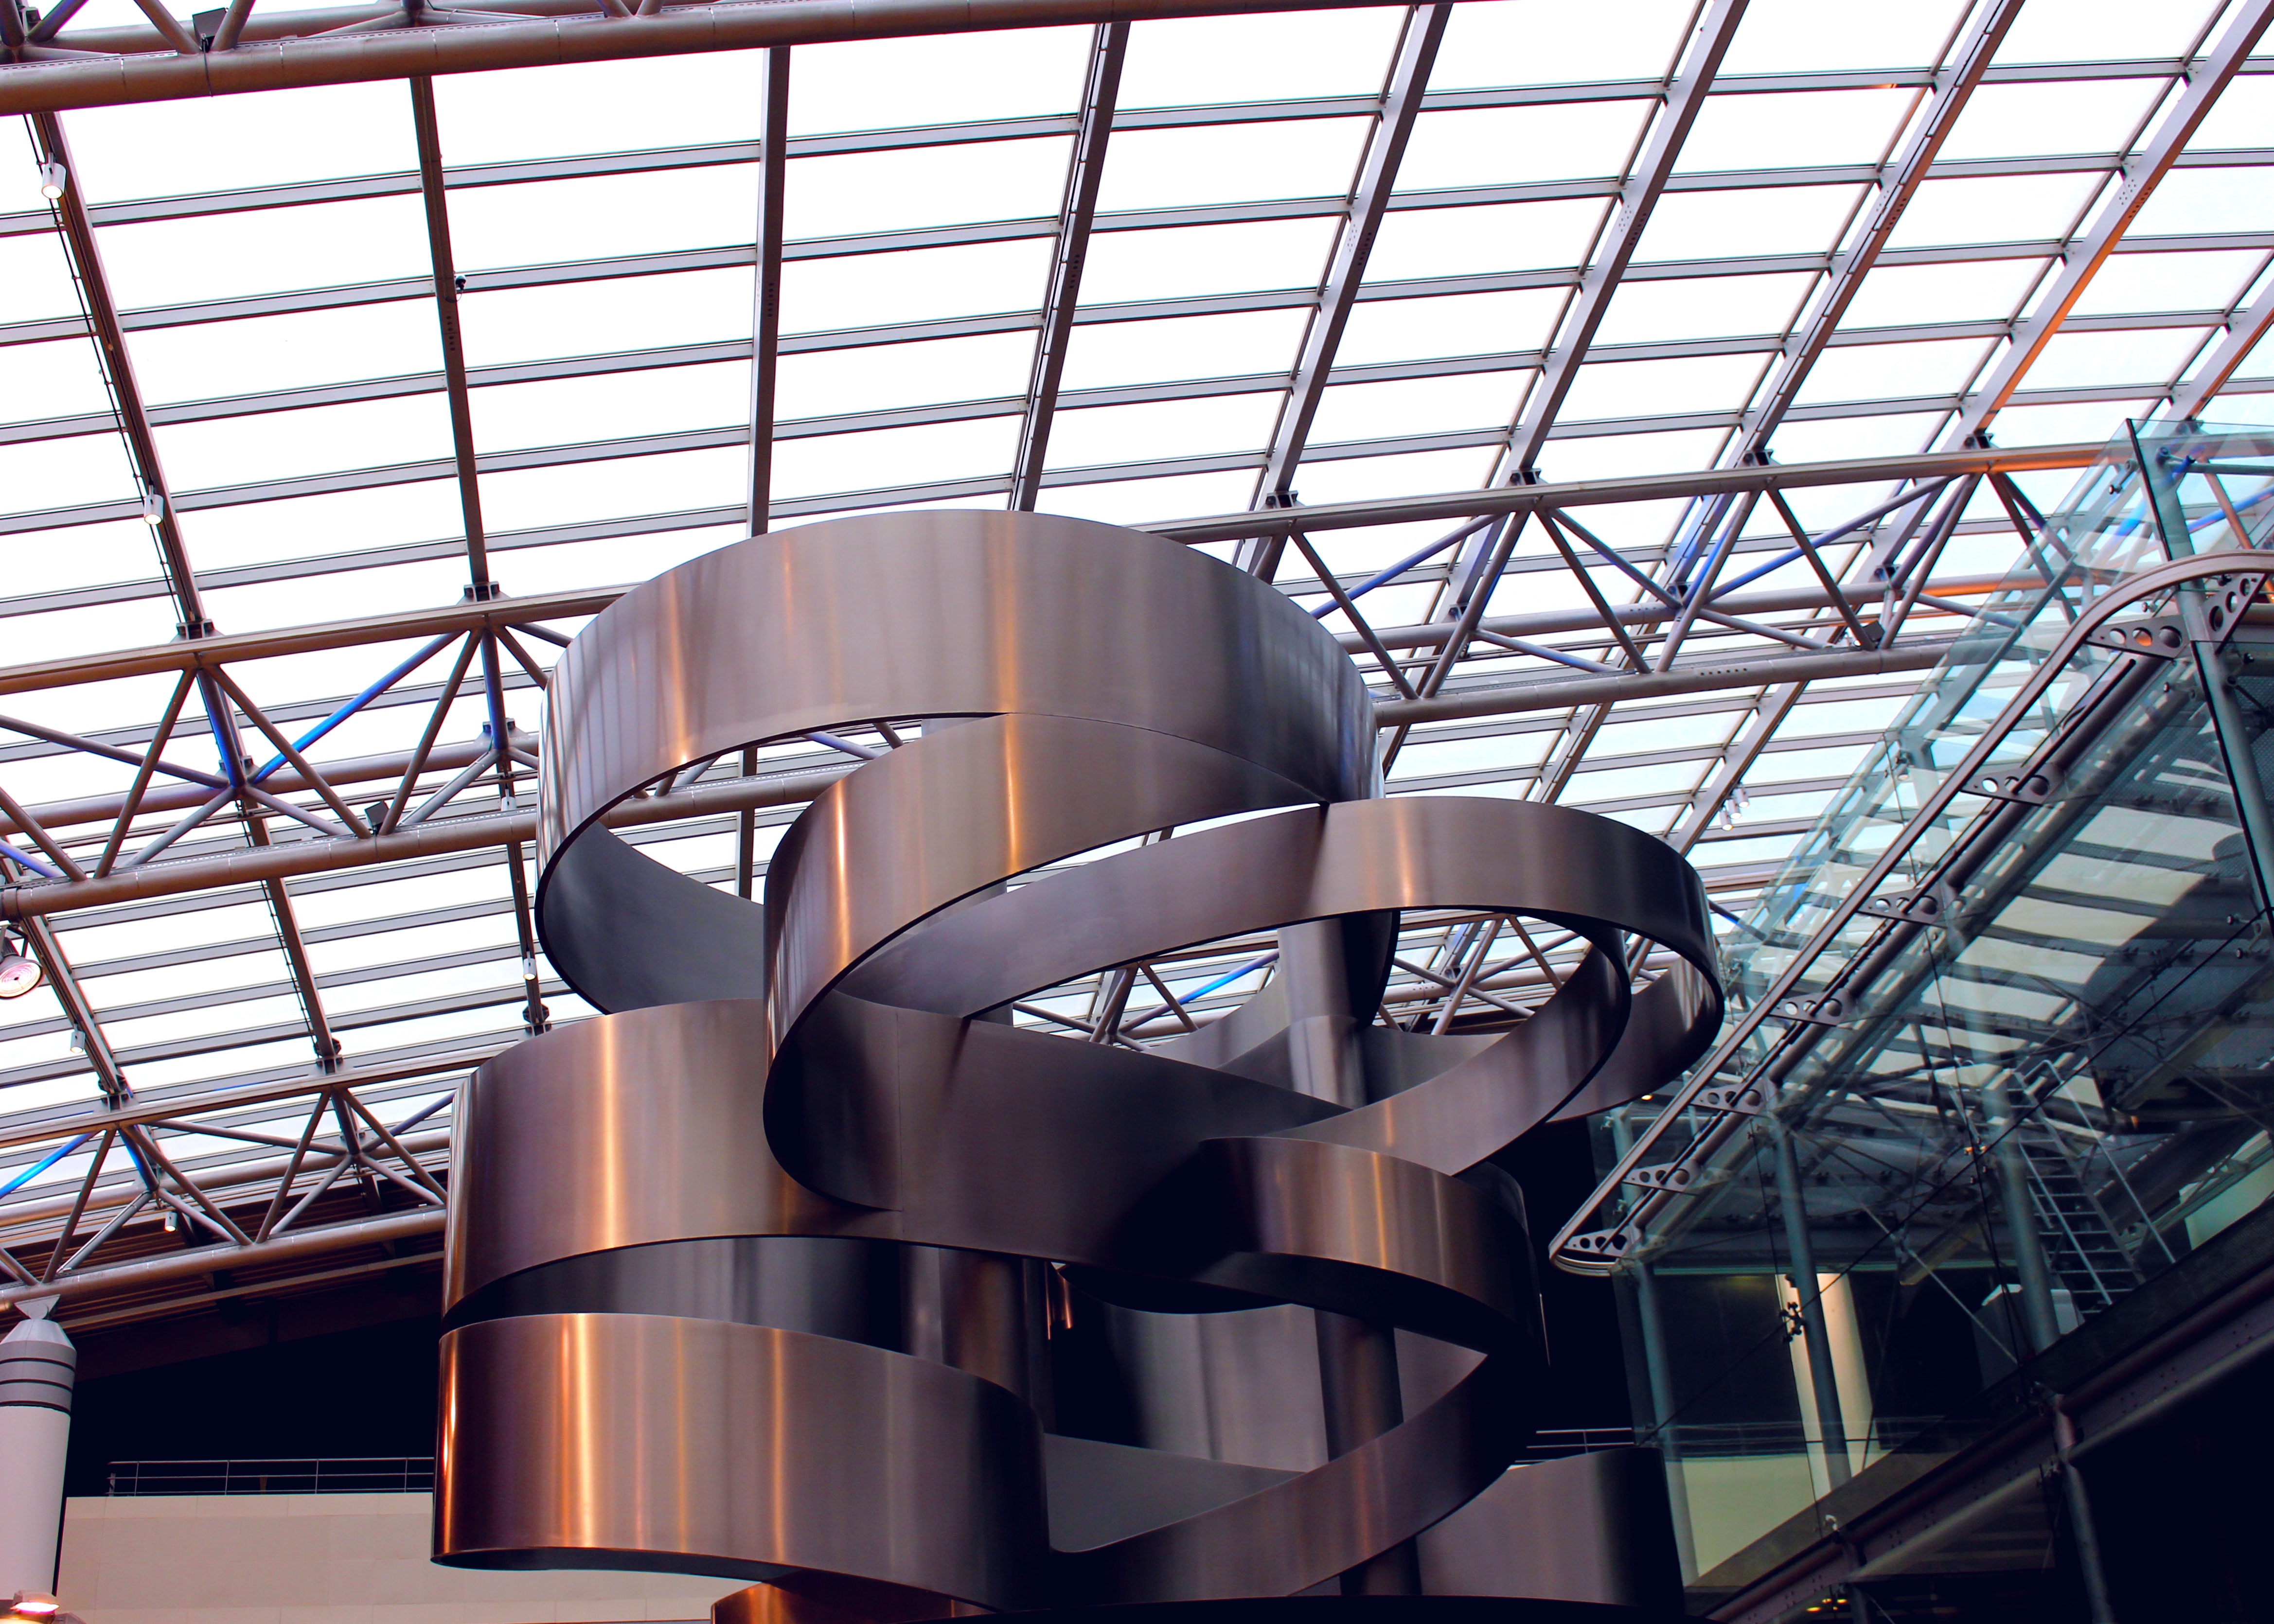
architecture, structure, facade, tourist attraction, daylighting